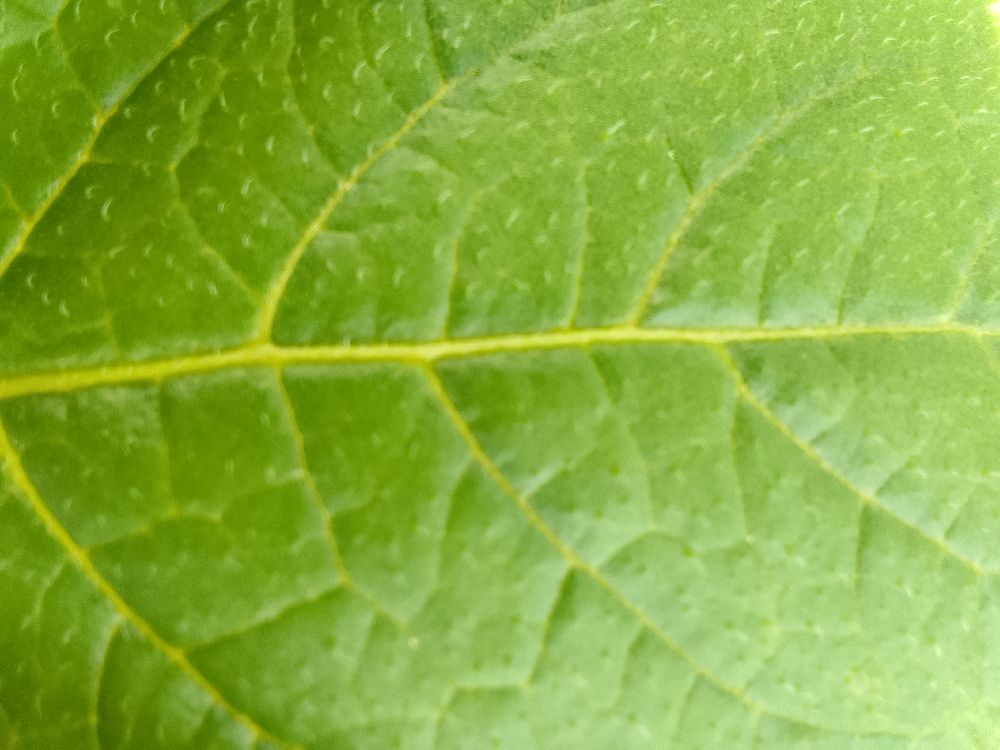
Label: Healthy